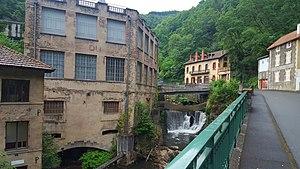
Centre d'art contemporain le creux de l'enfer
La vallée des Usines est le nom donné à une partie de la vallée de la Durolle, principalement située sur le territoire de la commune de Thiers dans le département français du Puy-de-Dôme et la région Auvergne-Rhône-Alpes. Elle est connue pour son long passé industriel car on y exploita la force motrice de la rivière Durolle dès le Moyen Âge. Le milieu du XXᵉ siècle marque le départ des entreprises vers les plaines de la ville-basse de Thiers.
Le Creux de l'enfer est un centre d'art contemporain situé à Thiers dans le département du Puy-de-Dôme en région Auvergne-Rhône-Alpes.
L'avenue Joseph-Claussat est une avenue de Thiers dans le département du Puy-de-Dôme en région Auvergne-Rhône-Alpes.
Thiers est une commune française, située dans le département du Puy-de-Dôme en région Auvergne-Rhône-Alpes adhérente du parc naturel régional Livradois-Forez. Elle est l'une des quatre sous-préfectures du département avec Ambert, Issoire et Riom. Les habitants sont appelés les Thiernois, voire également les bitords.